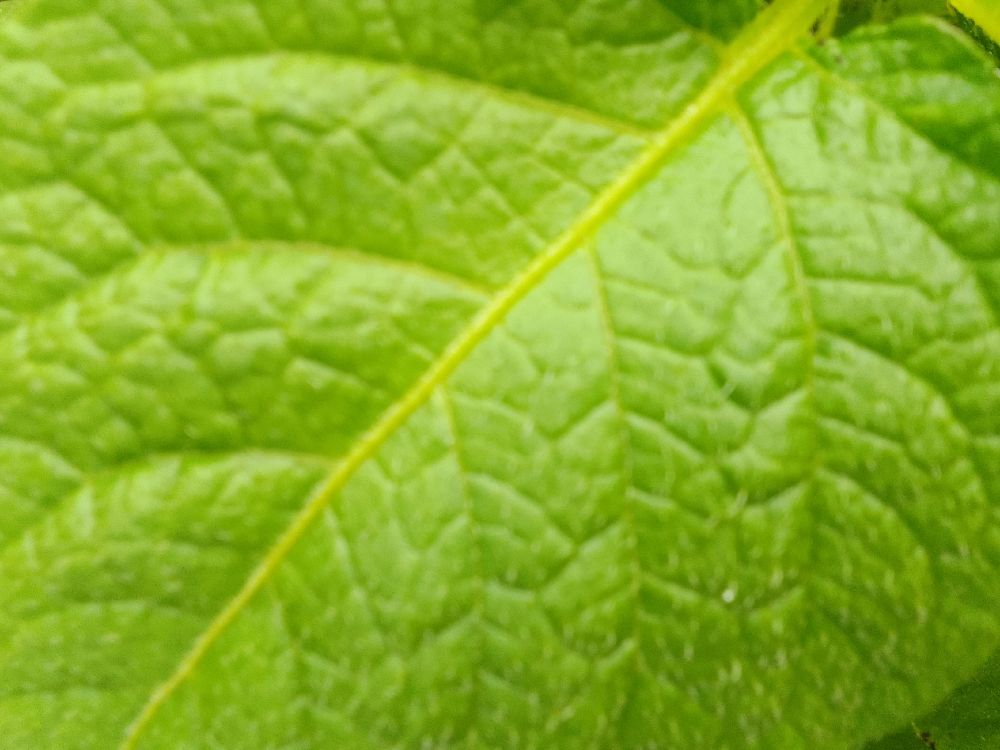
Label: Healthy